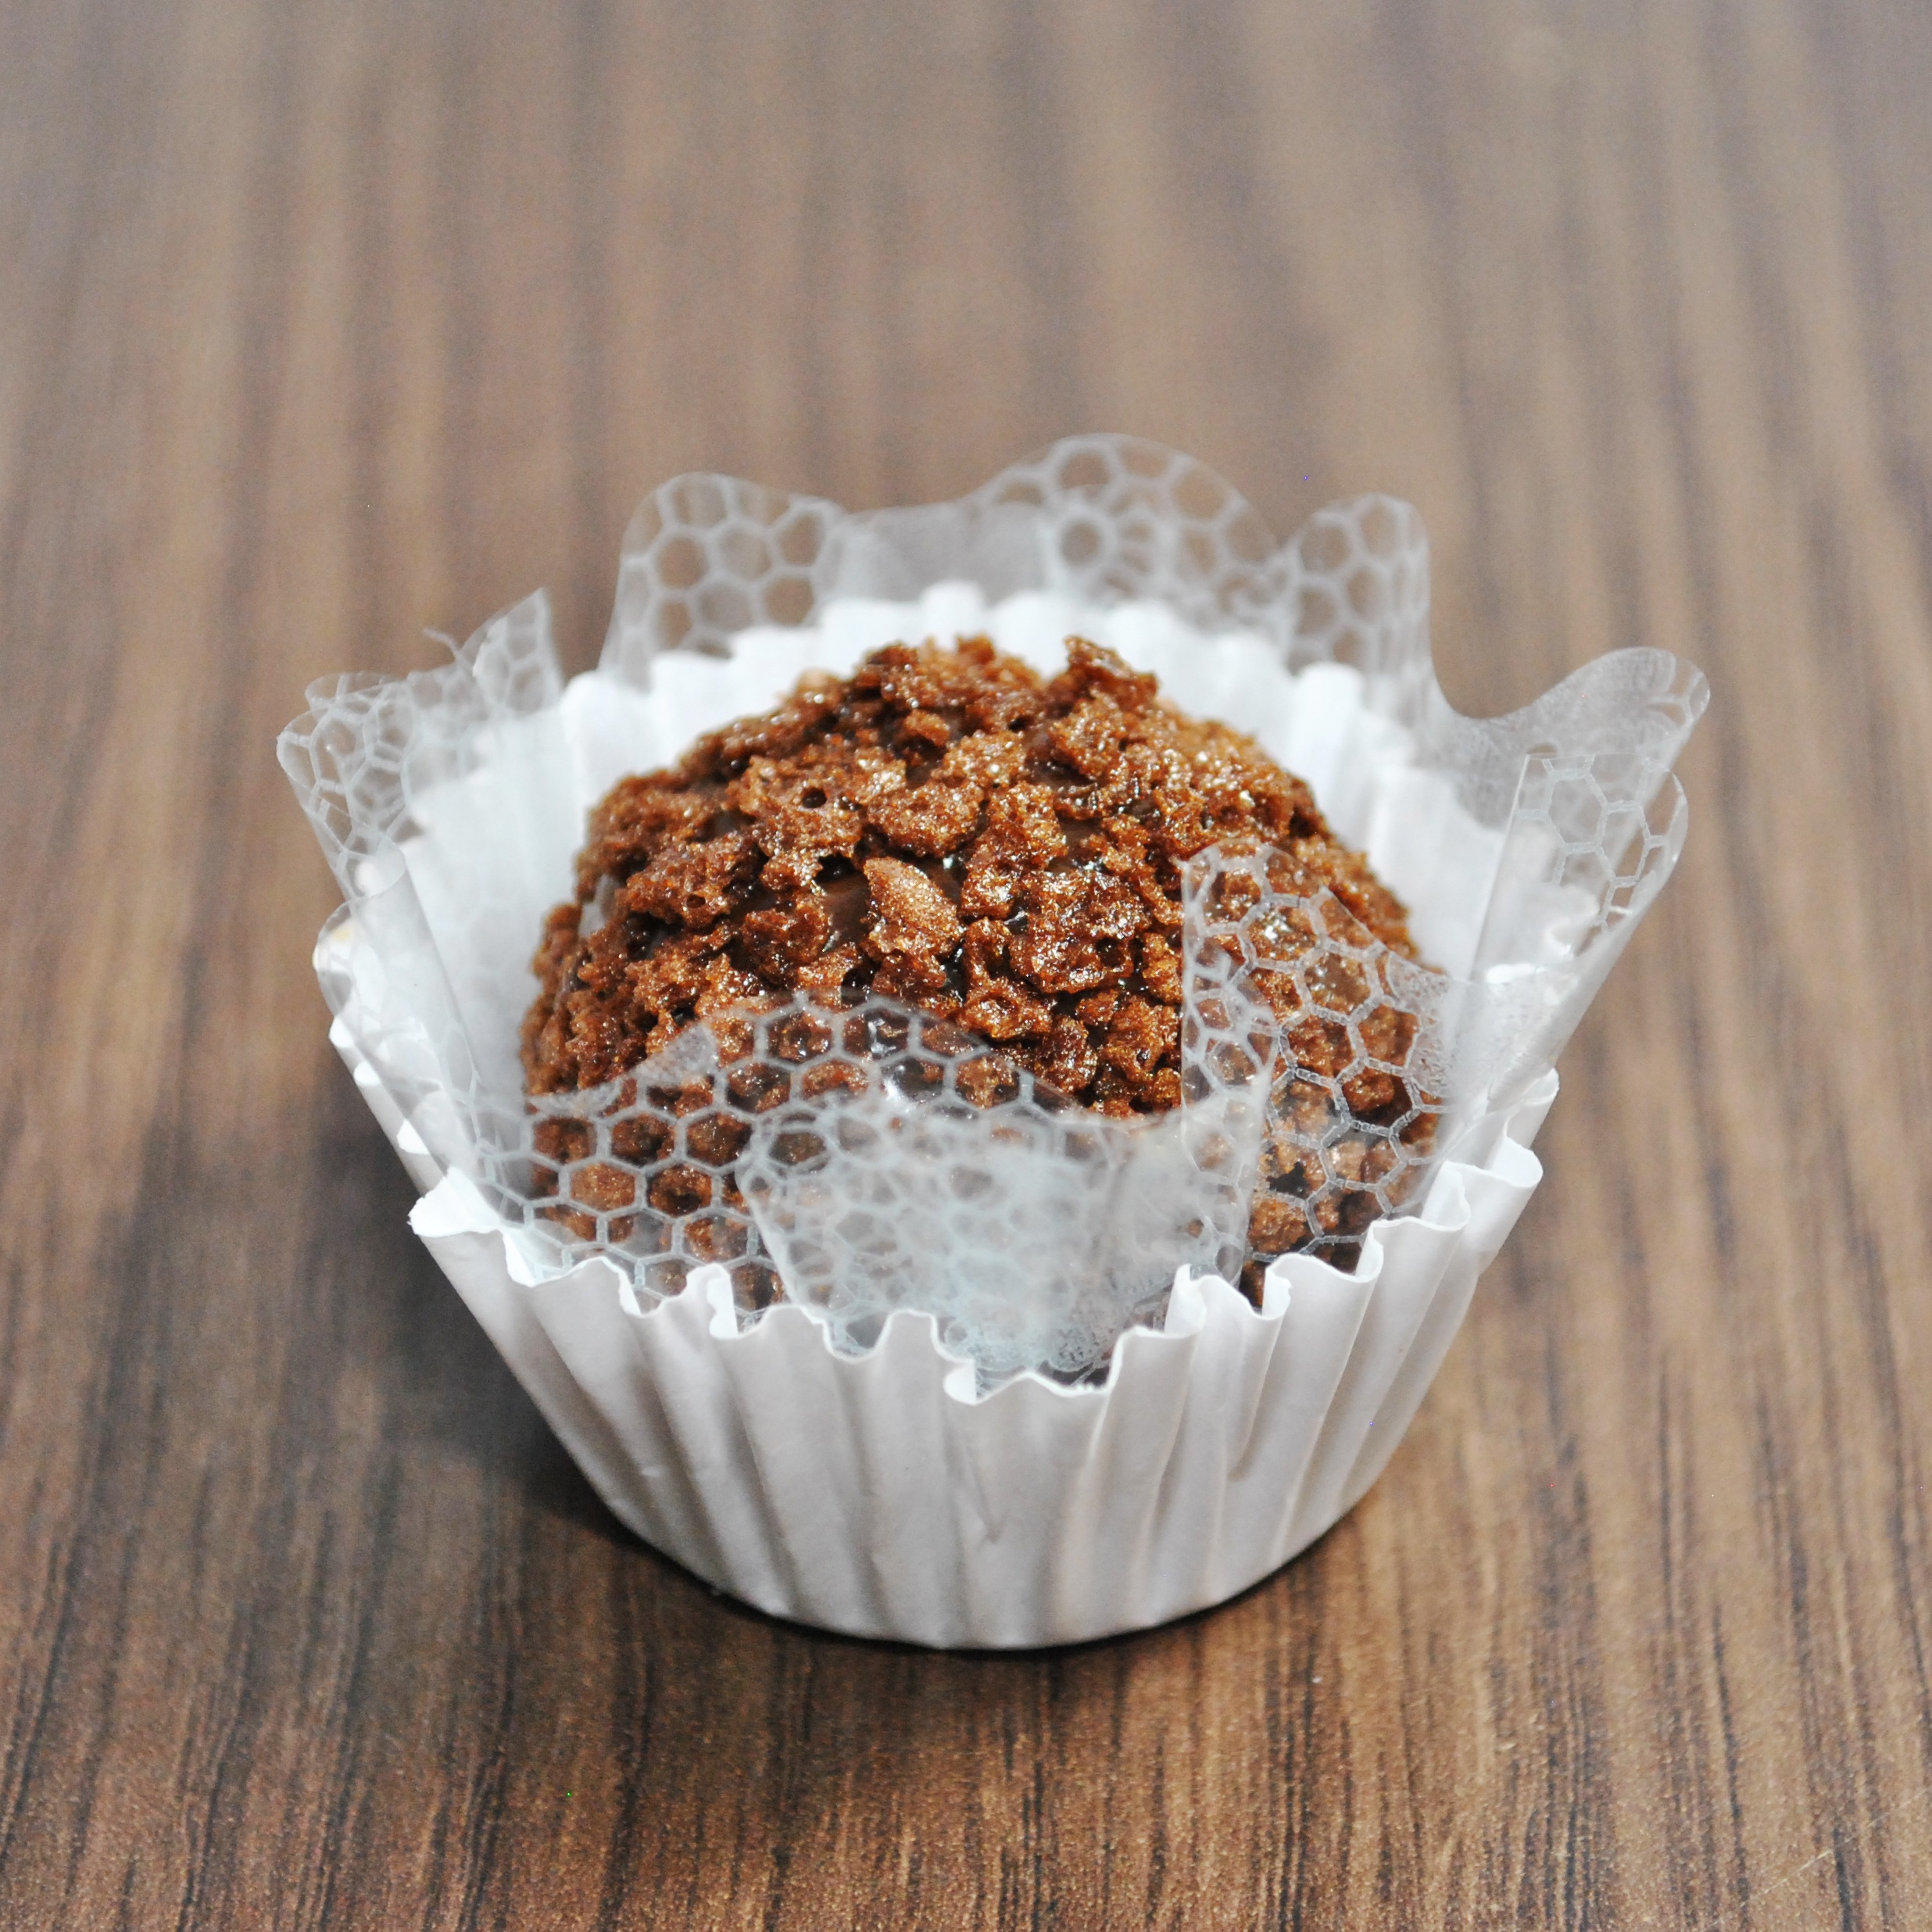
sweet, dish, food, produce, breakfast, dessert, cuisine, muffin, coconut, icing, party, flavor, brigadier, chocolate truffle